Musical theatre

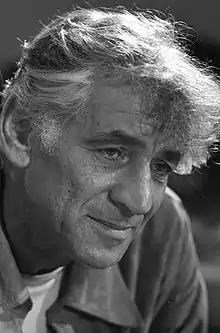
Leonard Bernstein, 1971

"West Side Story" (1957) transported "Romeo and Juliet" to modern day New York City and converted the feuding Montague and Capulet families into opposing ethnic gangs, the Jets and the Sharks. The book was adapted by Arthur Laurents, with music by Leonard Bernstein and lyrics by newcomer Stephen Sondheim. It was praised by critics for its innovations in music and choreography but was less commercially successful than the same year's "The Music Man", written and composed by Meredith Willson, which won the Tony Award for Best Musical that year. "West Side Story" would get a film adaptation in 1961, which proved successful both critically and commercially. Laurents and Sondheim teamed up again for "Gypsy" (1959), with Jule Styne providing the music for a story about Rose Thompson Hovick, the mother of the titular stripper Gypsy Rose Lee.